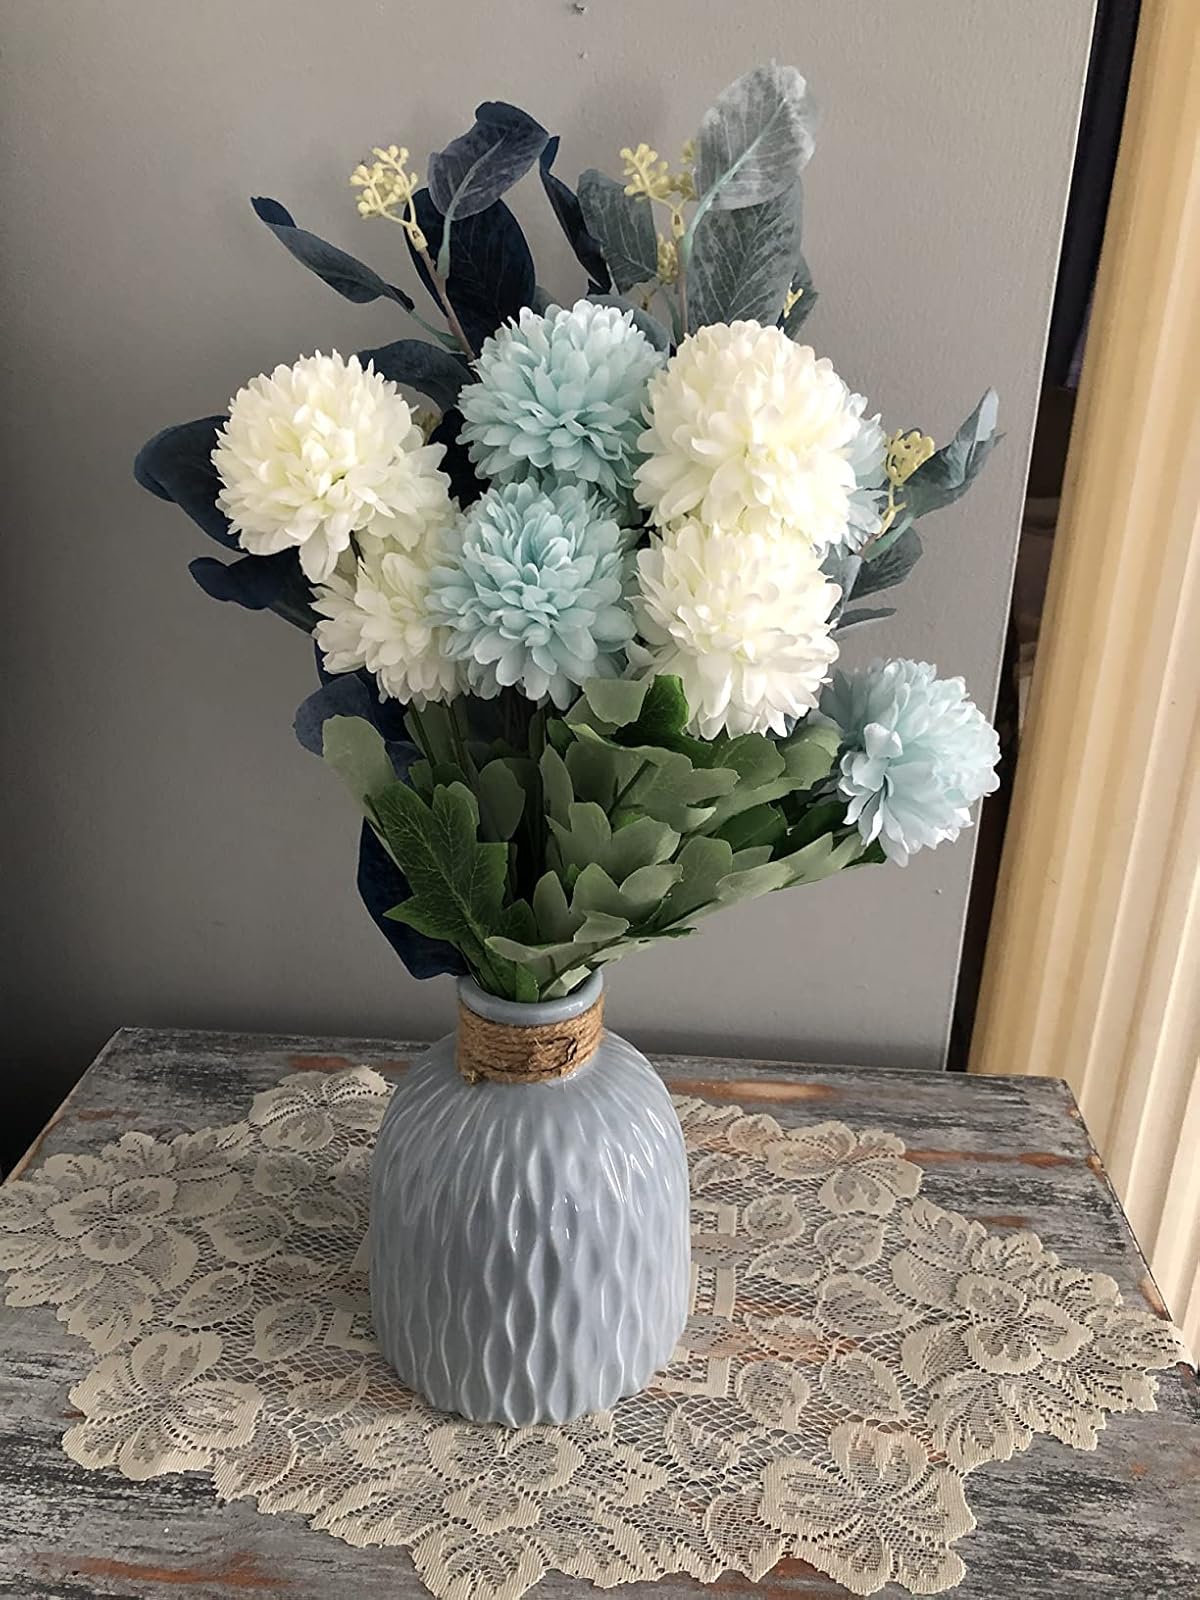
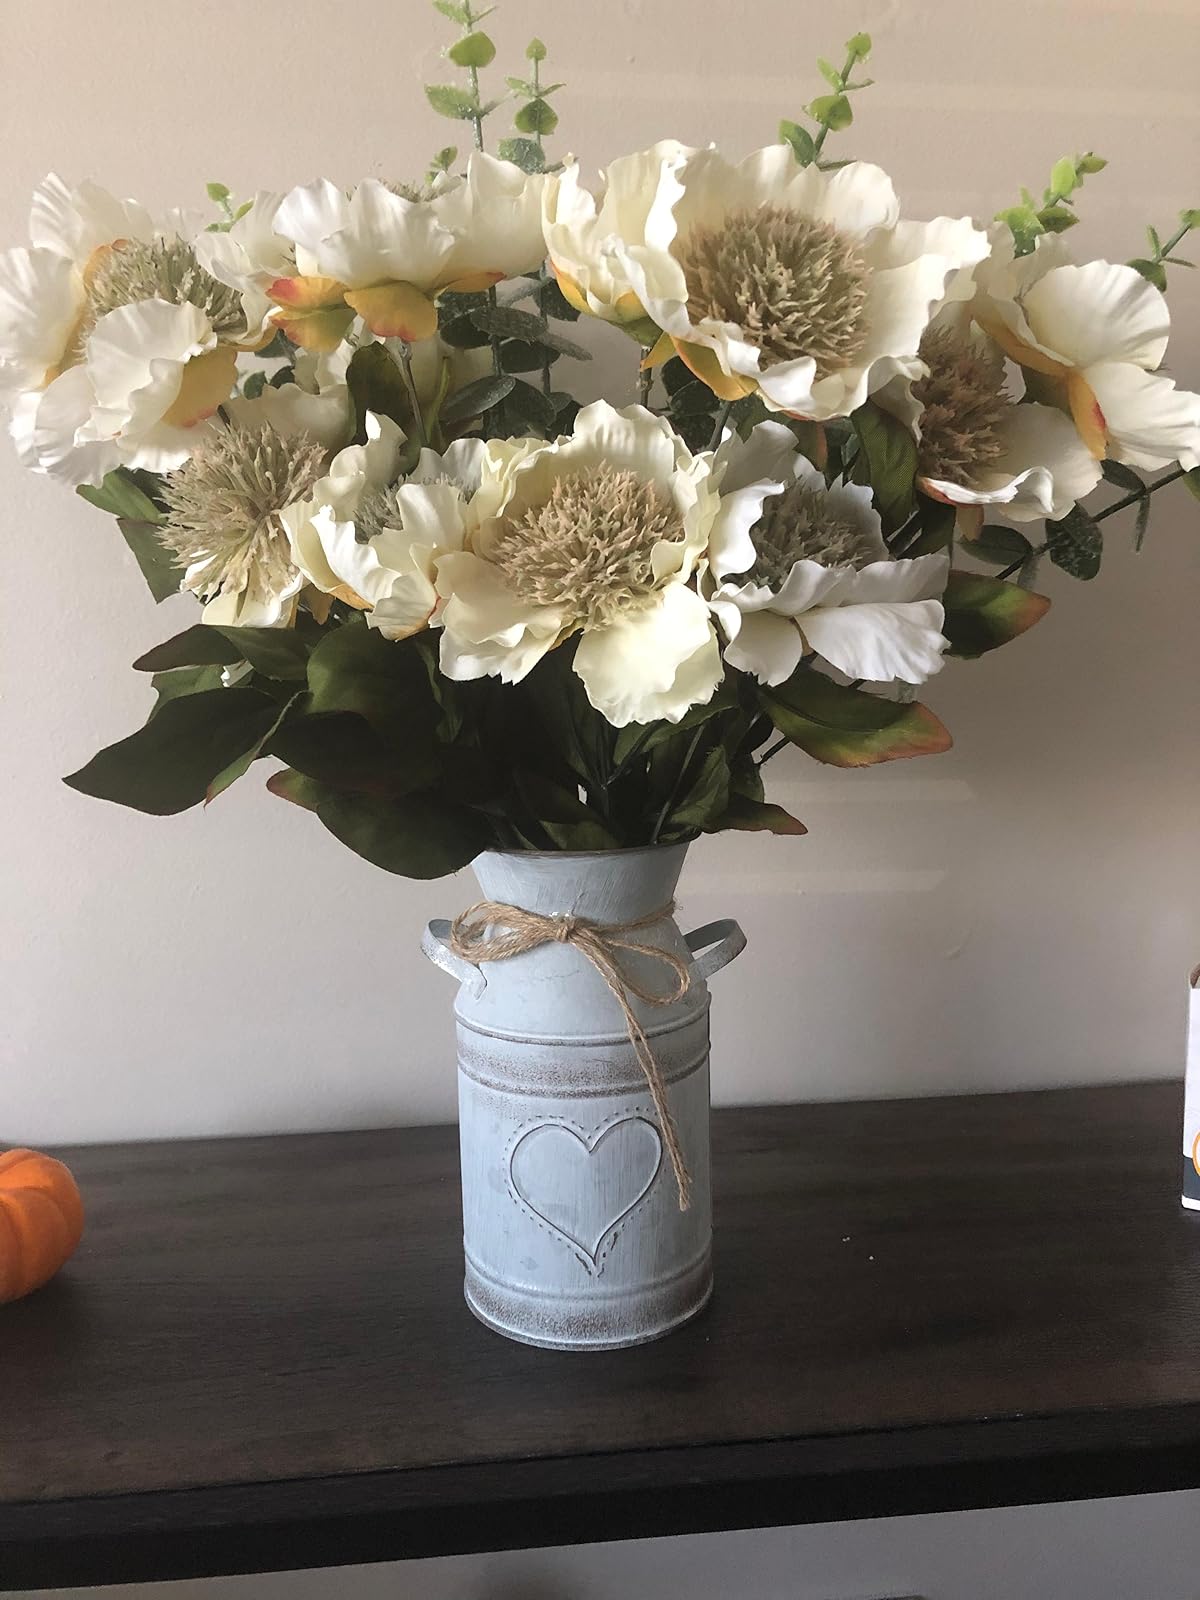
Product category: vase
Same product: no